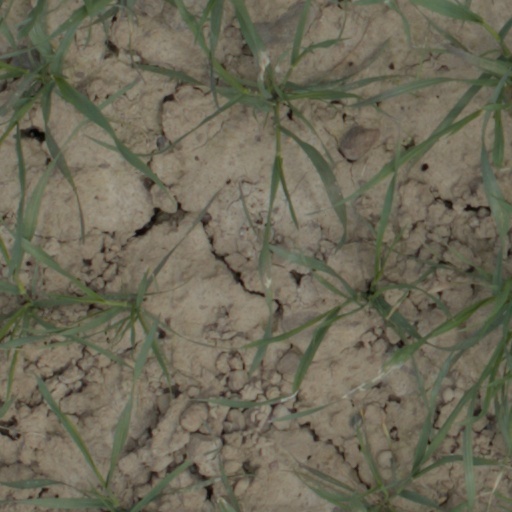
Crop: wheat